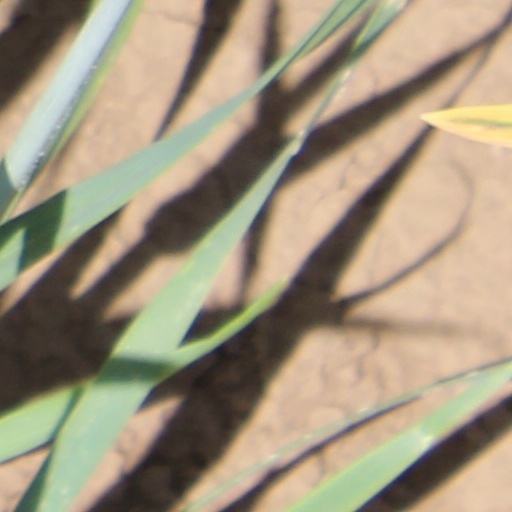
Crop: wheat